Answer in natural language. Considering the relative positions, is Doorway above or below framed monochromatic wall decor painting? Choose between the following options: below or above
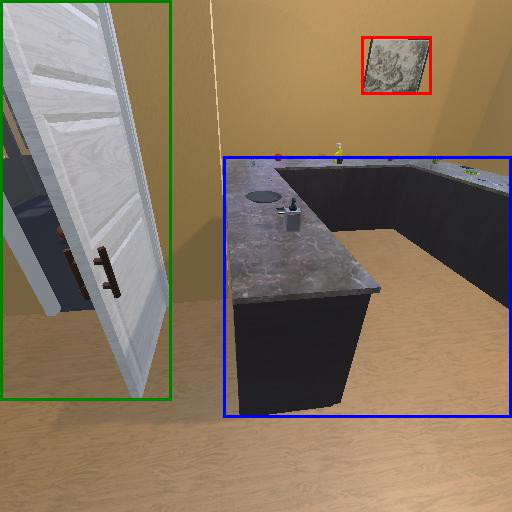
<answer>below</answer>